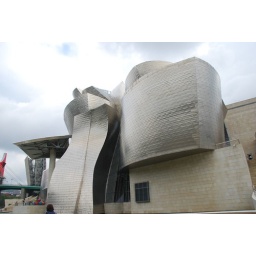
The building facade was inspired by the shape of flowers and fish